Ferdinand Augustijn Snellaert

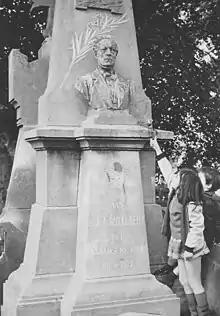
Grave monument

Ferdinand Augustijn Snellaert (21 July 1809 in Kortrijk – 3 July 1872 in Ghent) was a Flemish writer.